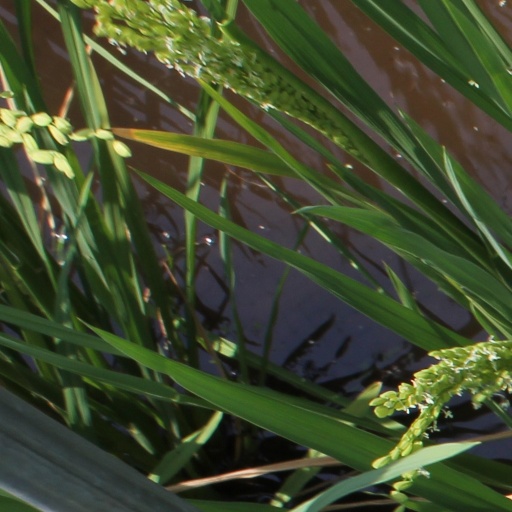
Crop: rice